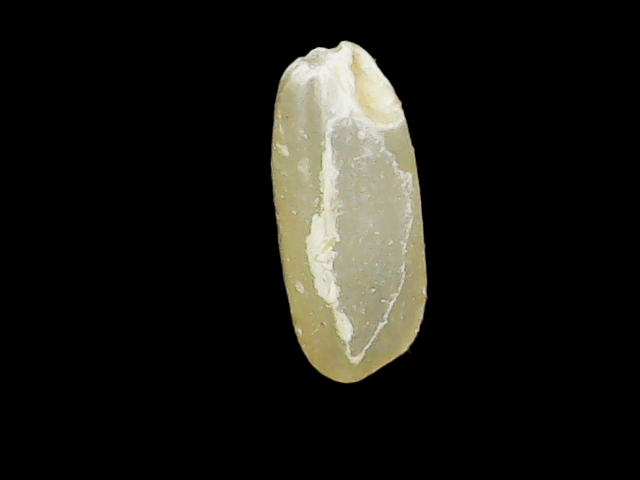
Rice variety: Binadhan17